Motza

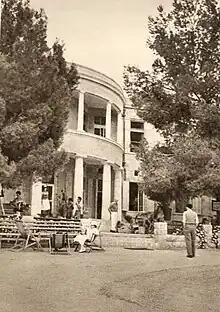
The Arza sanatorium, 1934

Despite good relations with neighbouring Arab communities, the village was attacked during the 1929 Palestine riots. Several residents of Qalunya attacked an outlying house belonging to the Makleff family, killing the father, mother, son, two daughters, and their two guests. Three children survived by escaping out a second-story window; one, Mordechai Maklef, later became Chief of Staff of the Israeli Army. The attackers included the lone police officer and armed man in the area, as well as a shepherd employed by the Makleff family. The village was subsequently abandoned by Jews for a year's time.